Tucana

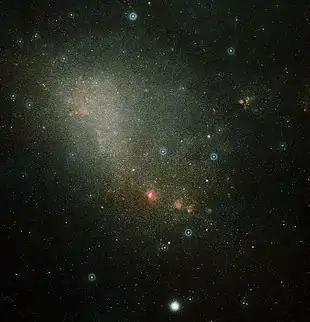
Most of the Small Magellanic Cloud lies within Tucana.

Although he depicted Tucana on his chart, Bayer did not assign its stars Bayer designations. French explorer and astronomer Nicolas Louis de Lacaille labelled them Alpha to Rho in 1756, but omitted Omicron and Xi, and labelled a pair of stars close together Lambda Tucanae, and a group of three stars Beta Tucanae. In 1879, American astronomer Benjamin Gould designated a star Xi Tucanae—this had not been given a designation by Lacaille who had recognized it as nebulous, and it is now known as the globular cluster 47 Tucanae. Mu Tucanae was dropped by Francis Baily, who felt the star was too faint to warrant a designation, and Kappa's two components came to be known as Kappa and Kappa.